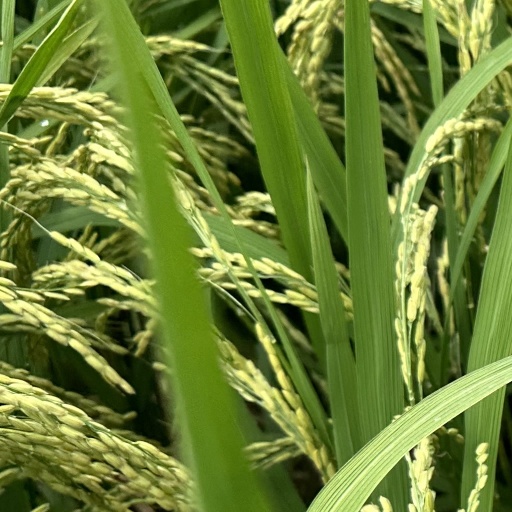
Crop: rice